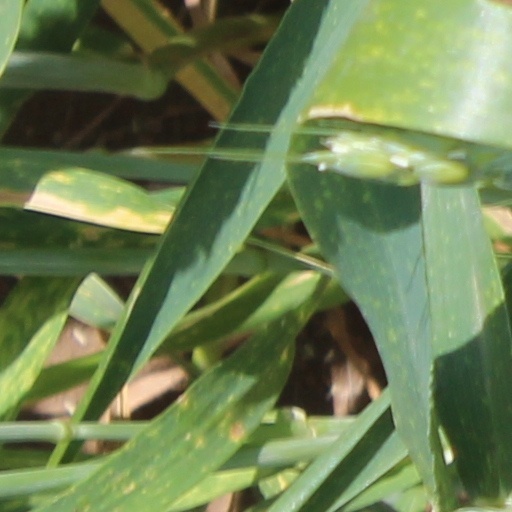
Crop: wheat